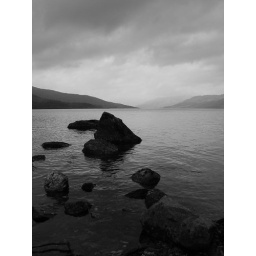
Black and white photo over Loch Katrine with rocks in foreground